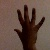
The image shows a hand gesture representing the number 5 in Indian Sign Language.